Student Volunteer Forces

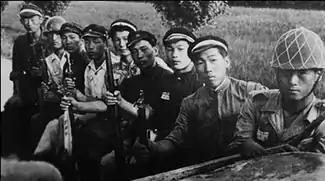
Student volunteer soldiers in Daegu in 1950.

Student Volunteer Forces or Student Volunteer Troops, also known as Student Volunteer Soldiers or simply Student Soldiers, were students that fought against the North Korean forces and Chinese forces on behalf of South Korea during the Korean War.